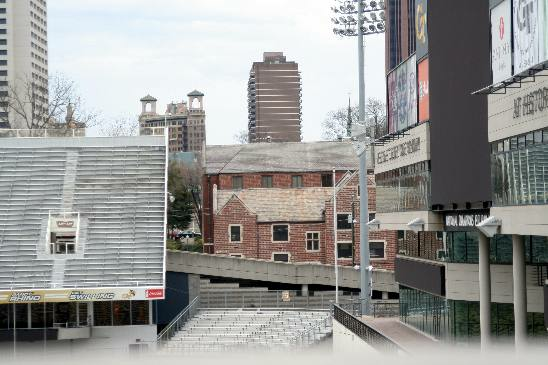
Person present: No